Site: brandenburg
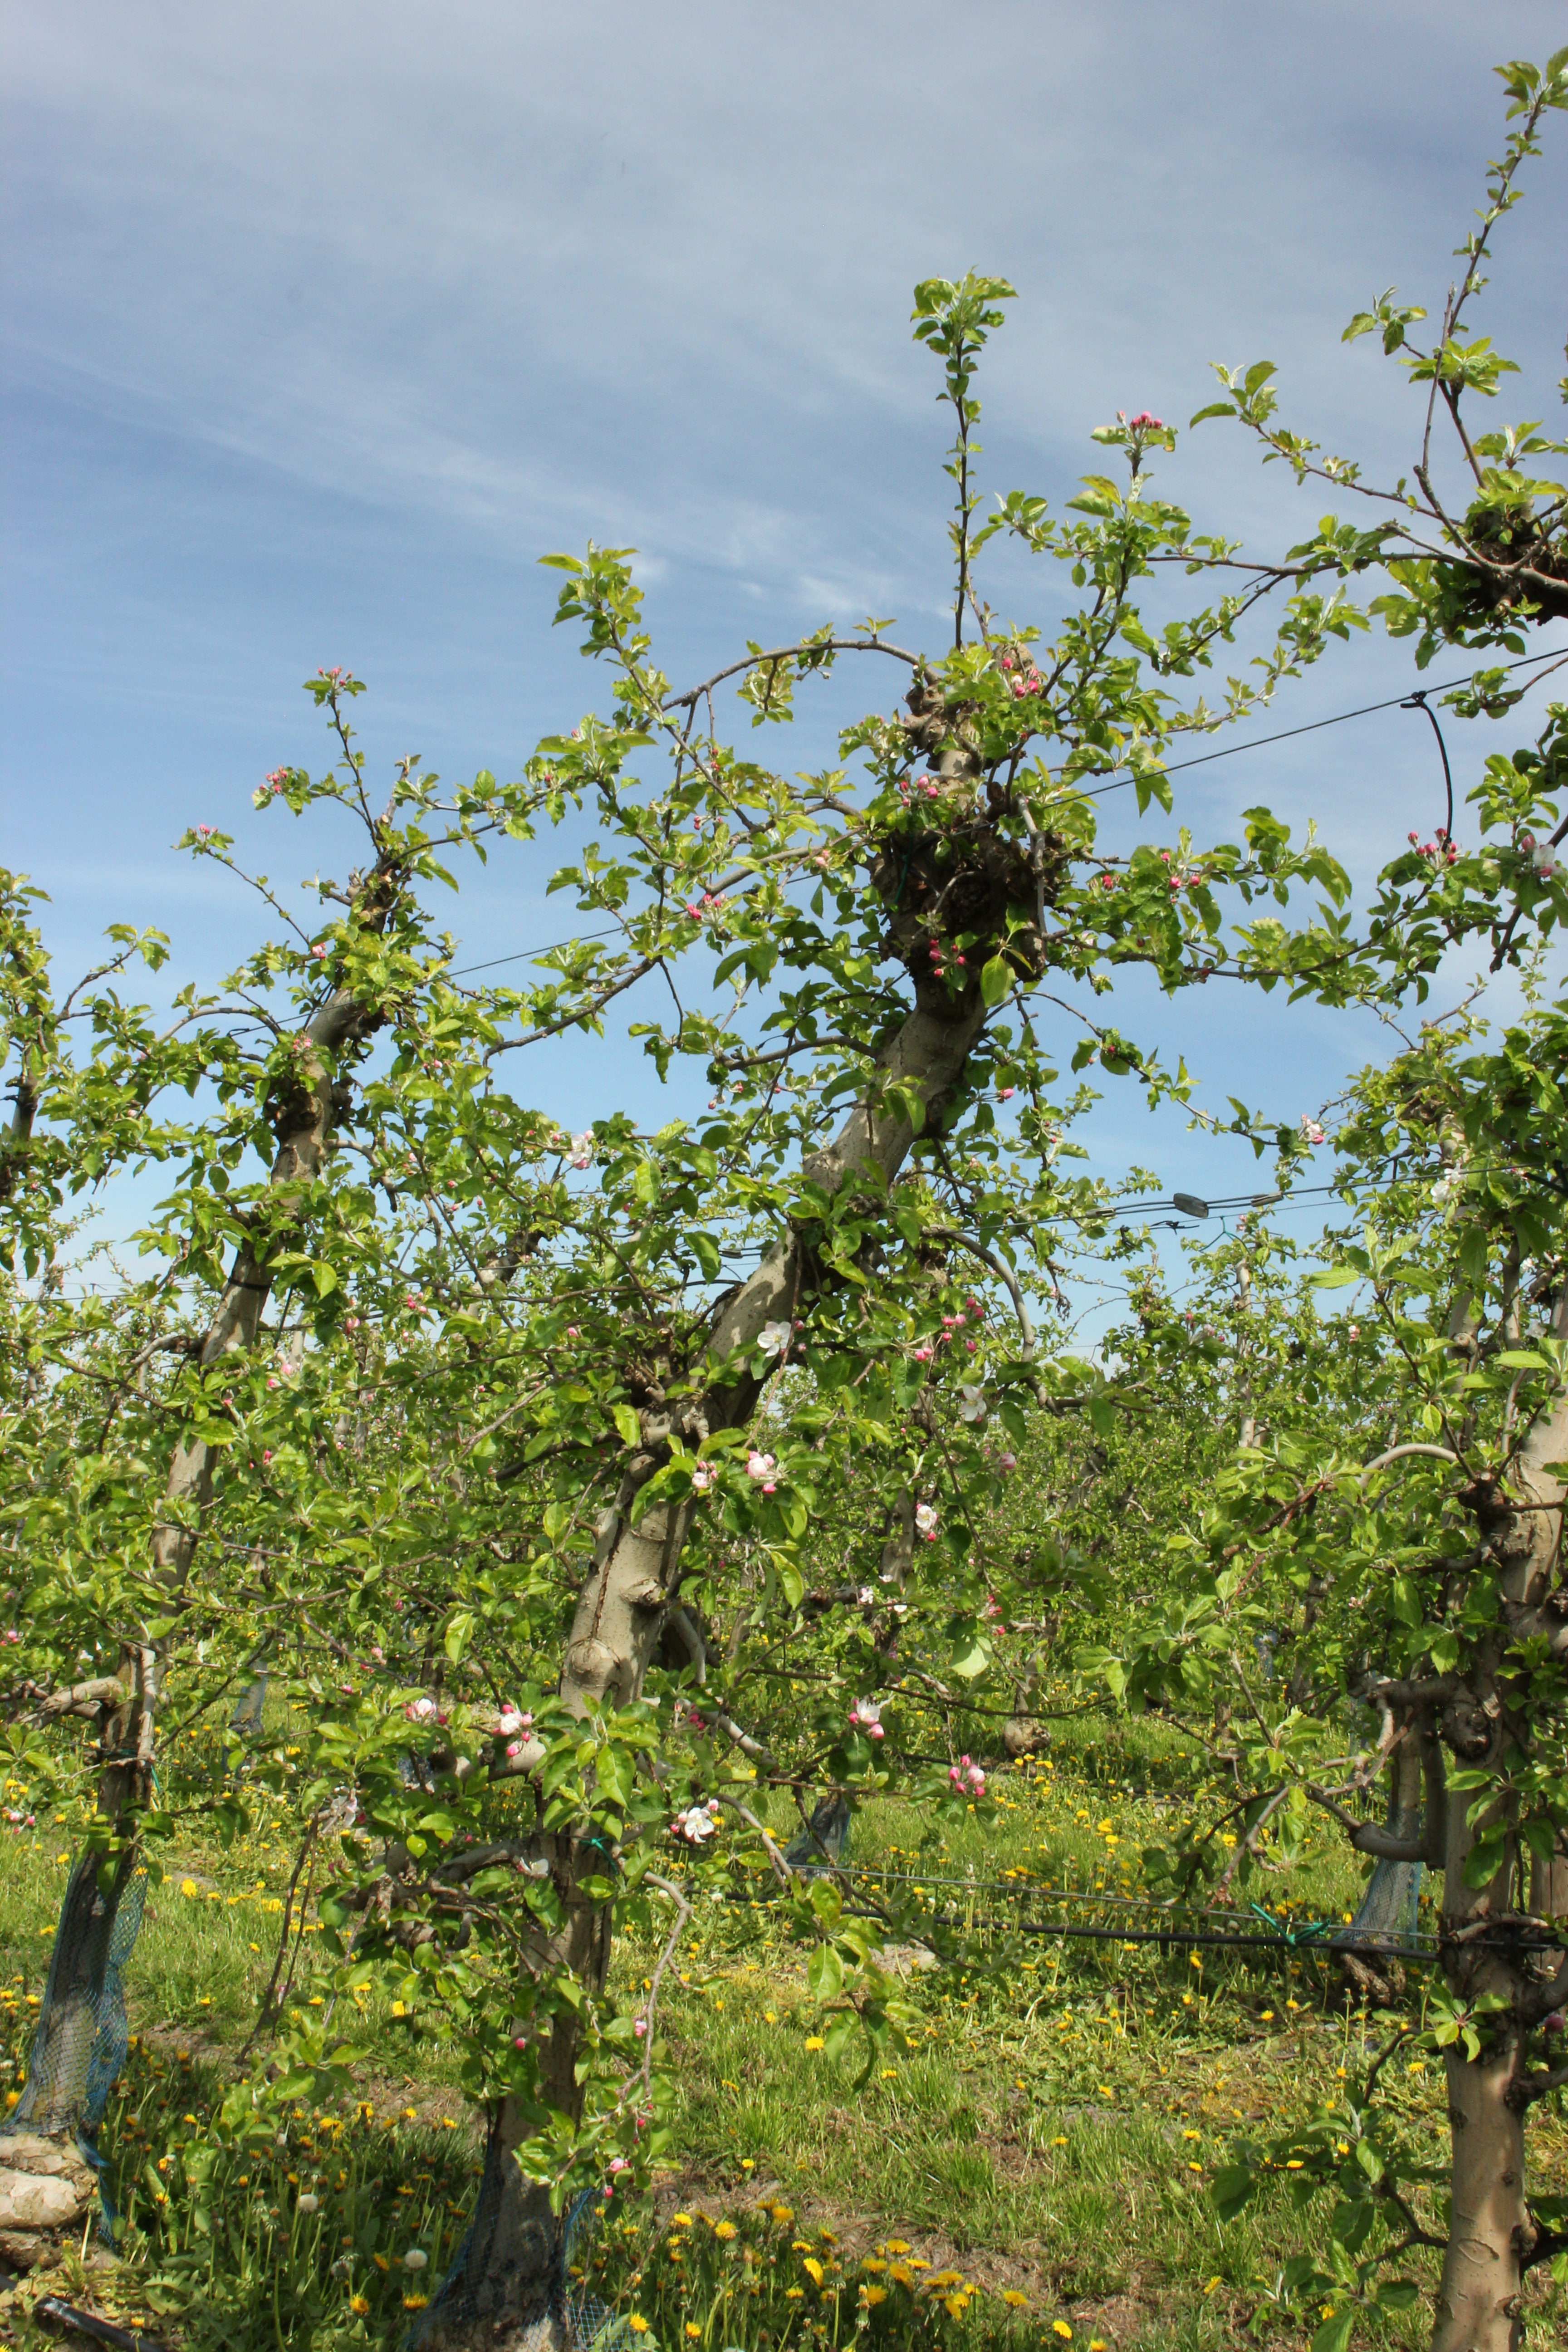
Growth stage (BBCH 60): Flowering